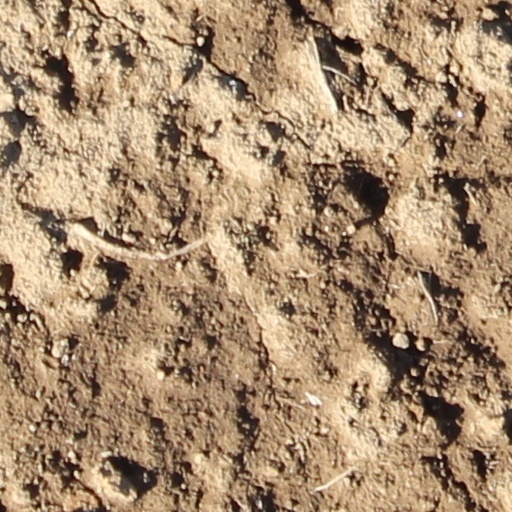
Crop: wheat